Pockau-Lengefeld–Neuhausen railway

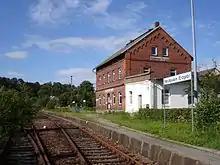
Neuhausen (Erzgeb) station (2008)

"Seiffen (Erzgeb)" halt was opened on 1 October 1895 in Dittersbacher Flur as "Seiffen-Dittersbach" stop ("Haltestelle"), but since 1951 it has had the current name after the nearby locality of Seiffen, which is known in the region as Kurort Seiffen/Erzgeb (Kurort means spa town). In Seiffen, too, there was originally a loading track connected at both ends, which was mainly used by the forestry industry. In contrast to the other intermediate stations, the station has a massive, now unused entrance building.